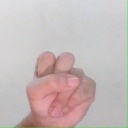
अक्षर: स